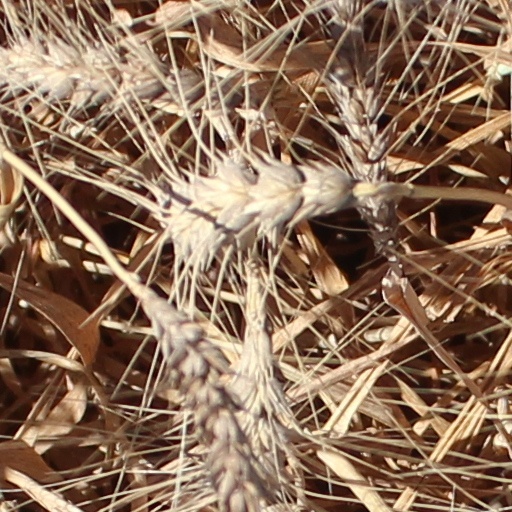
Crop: wheat